Panther tank

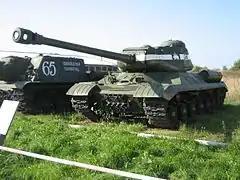
IS-2 at the Kubinka Tank Museum

The armour for the side hull and superstructure (the side sponsons) was much thinner at . The thinner side armour was necessary to reduce the weight, but made the Panther vulnerable to hits from the side by all Allied tank and anti-tank guns. German tactical doctrine for the use of the Panther emphasized the importance of flank protection and -thick spaced armour or armoured skirts, known as "Schürzen" were added. Intended to provide protection for the lower side hull from Soviet anti-tank rifles such as the PTRS-41, the armour was fitted on the hull side. "Zimmerit" coating against magnetic mines started to be applied at the factory on late Ausf. D models beginning in September 1943; an order for field units to apply "Zimmerit" to older versions of the Panther was issued in November 1943. In September 1944, orders to stop all application of "Zimmerit" were issued, based on false rumours that hits on the "Zimmerit" had caused vehicle fires. Panther crews were aware of the weak side armour and made augmentations by hanging track links or spare roadwheels onto the turret and/or the hull sides.